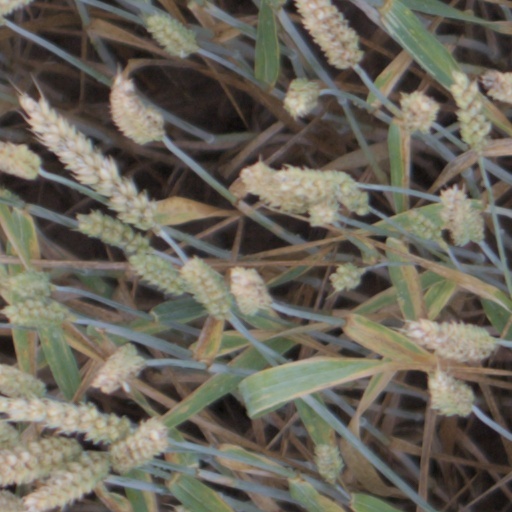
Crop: wheat